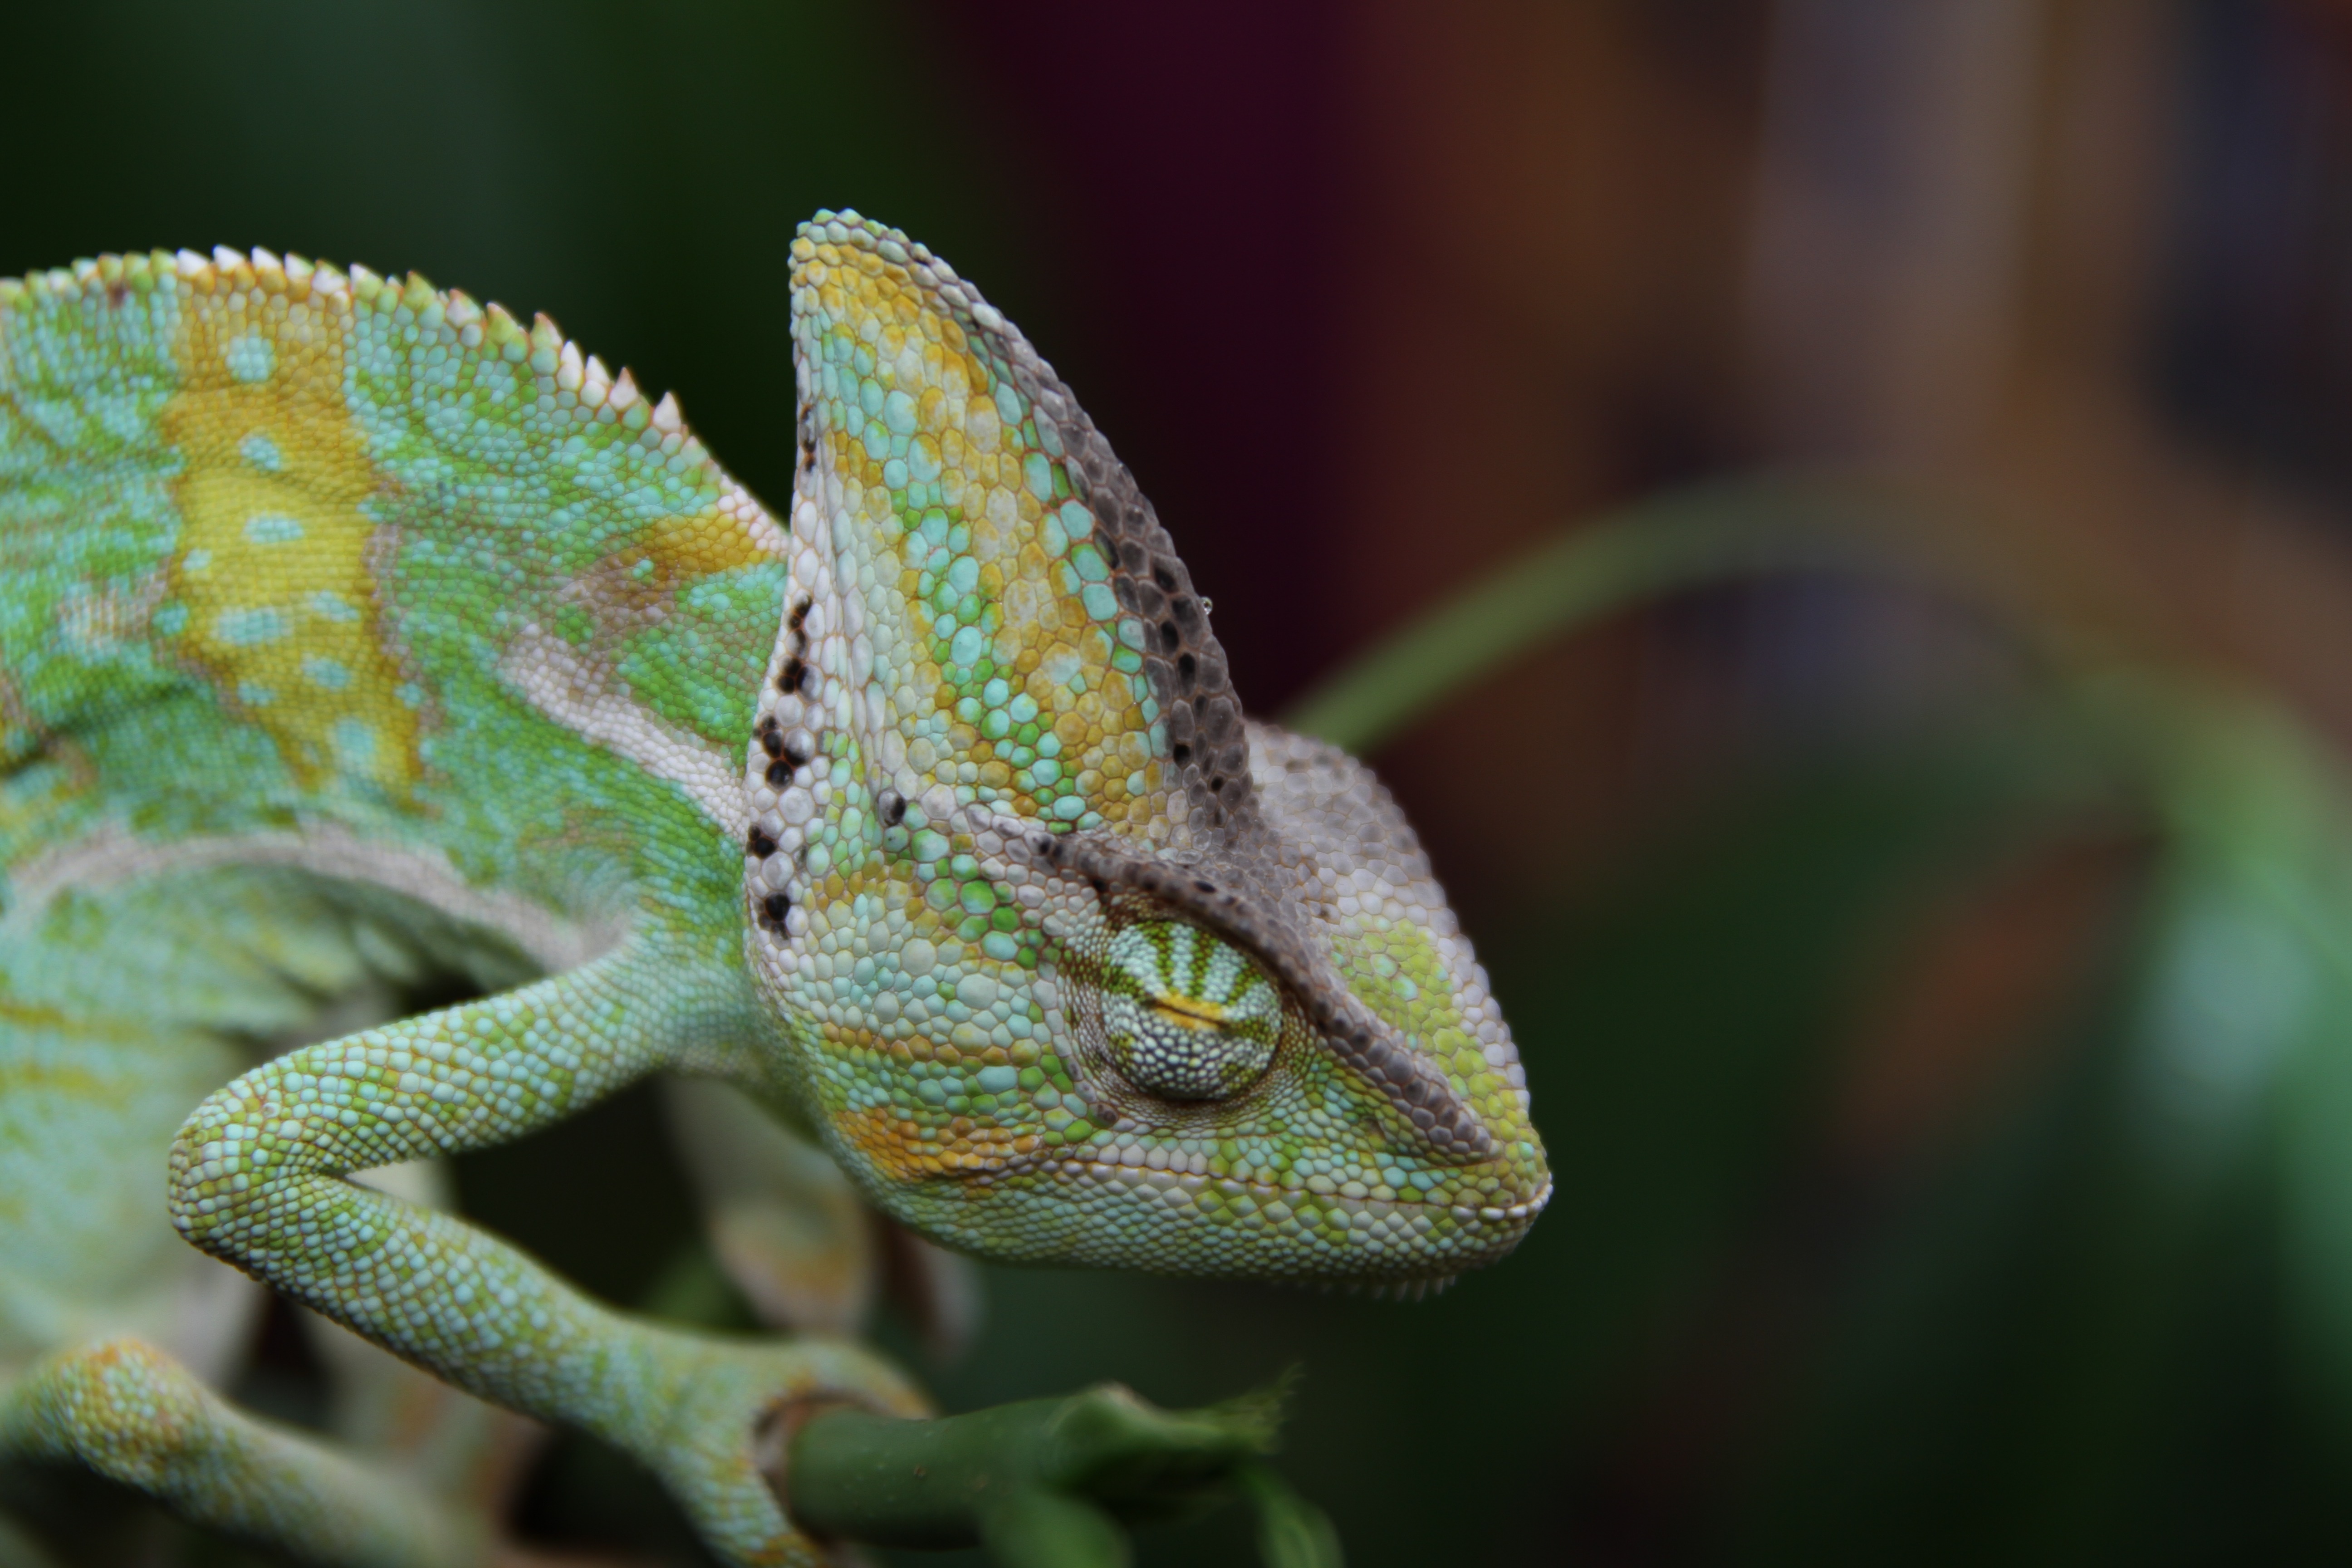
animal, wildlife, green, reptile, iguana, fauna, lizard, close up, chameleon, chamaeleonidae, vertebrate, iguania, macro photography, lacerta, agamidae, dactyloidae, scaled reptile, lacertidae, african chameleon, chamaeleon